Pierre Pigneau de Béhaine

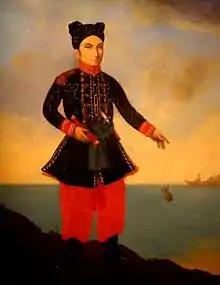
Jean-Baptiste Chaigneau in mixed Franco-Vietnamese uniform.

Pigneau's expedition left for Vietnam on 19 June 1789 and arrived at Vũng Tàu on 24 July 1789. The foreign contingent helped to consolidate southern Vietnam and modernized its army, navy and fortifications. Olivier de Puymanel, a former officer of the "Dryade" who has deserted in Poulo Condor, built in 1790 the Citadel of Saigon and in 1793 the Citadel of Diên Khánh according to the principles of Vauban. He also instructed Vietnamese troops in the modern use of artillery, and implemented European infantry methods in the Vietnamese army of Nguyễn Phúc Ánh. In 1792, Olivier de Puymanel was commanding an army of 600 men who had been trained with European techniques. Puymanel is said to have trained the 50,000 men of Nguyen's army. French bombs were used at the siege of Qui Nhơn in 1793.